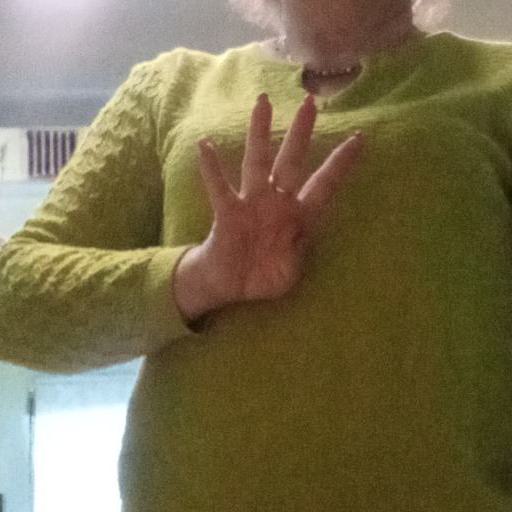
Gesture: four